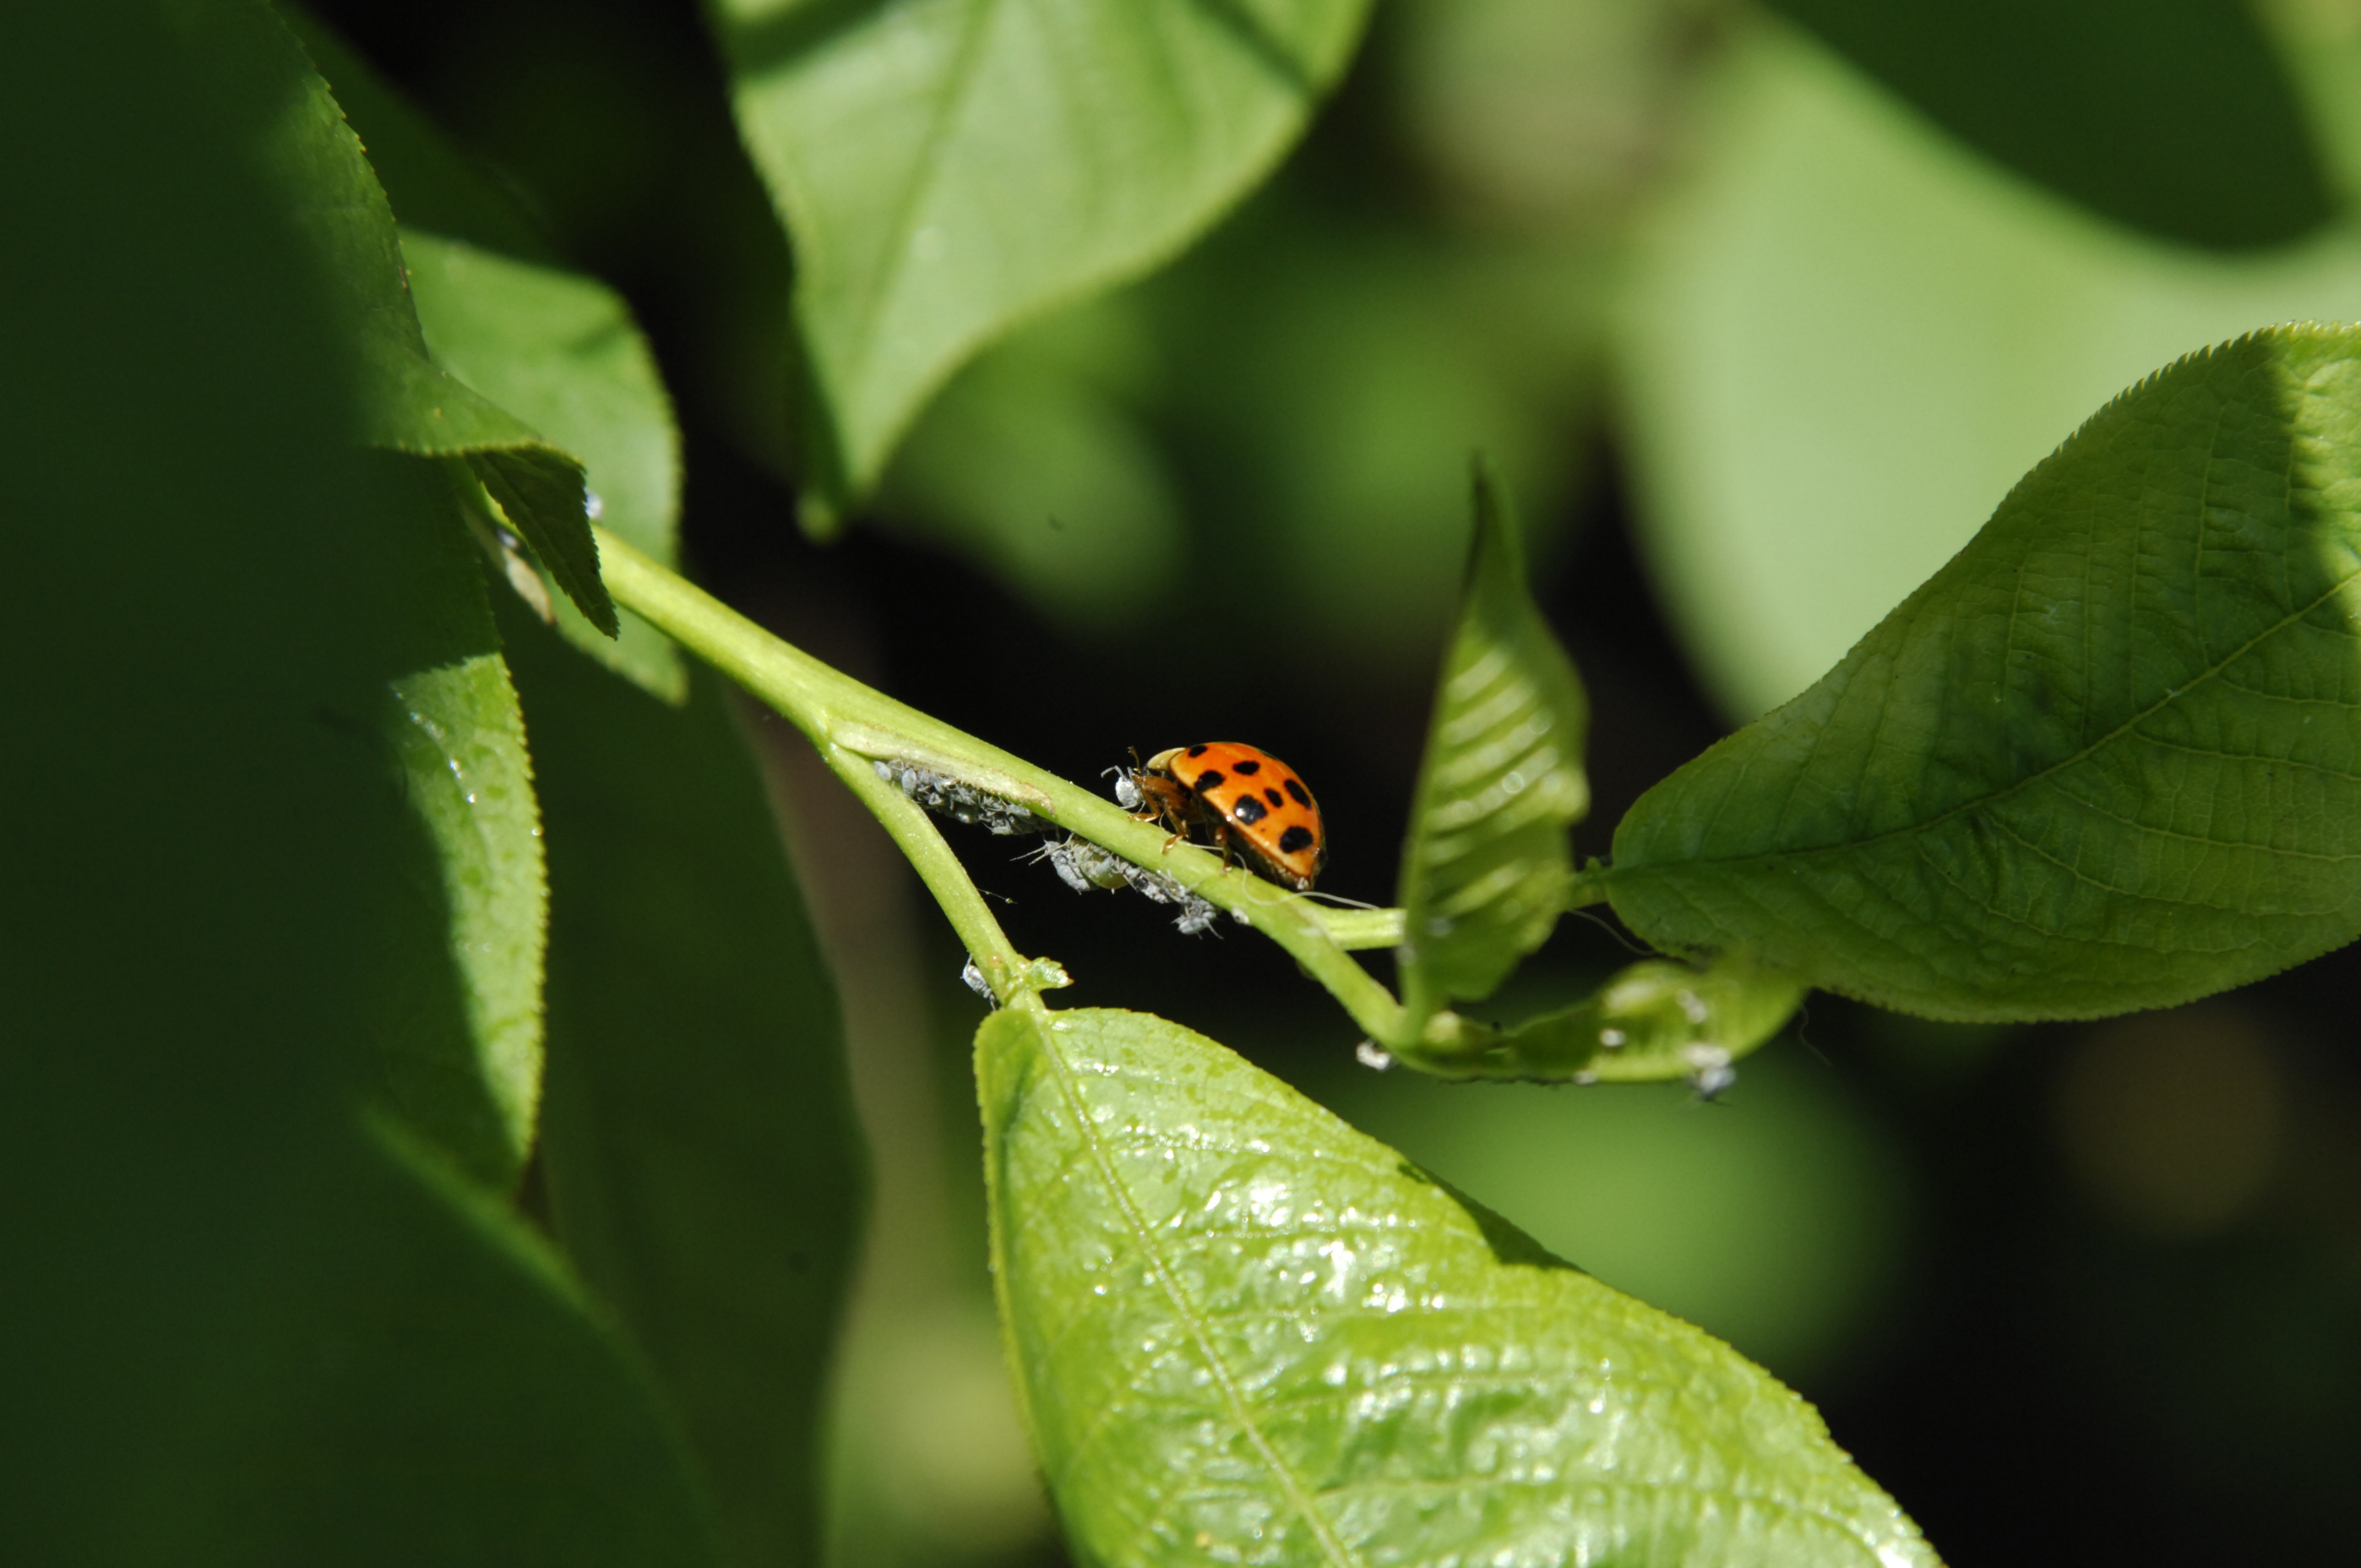
nature, branch, plant, photography, leaf, flower, animal, green, insect, ladybug, botany, butterfly, yellow, close, flora, fauna, invertebrate, close up, deciduous tree, leaves, beetle, tropics, macro photography, green leaf, arthropod, plant stem, moths and butterflies, true bugs, animal plant